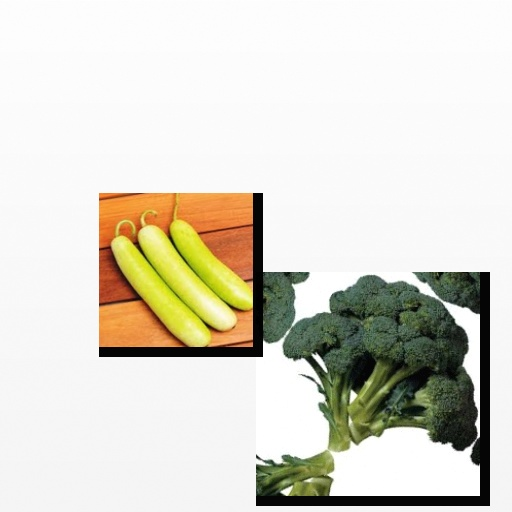
Food items: bottle_gourd, broccoli